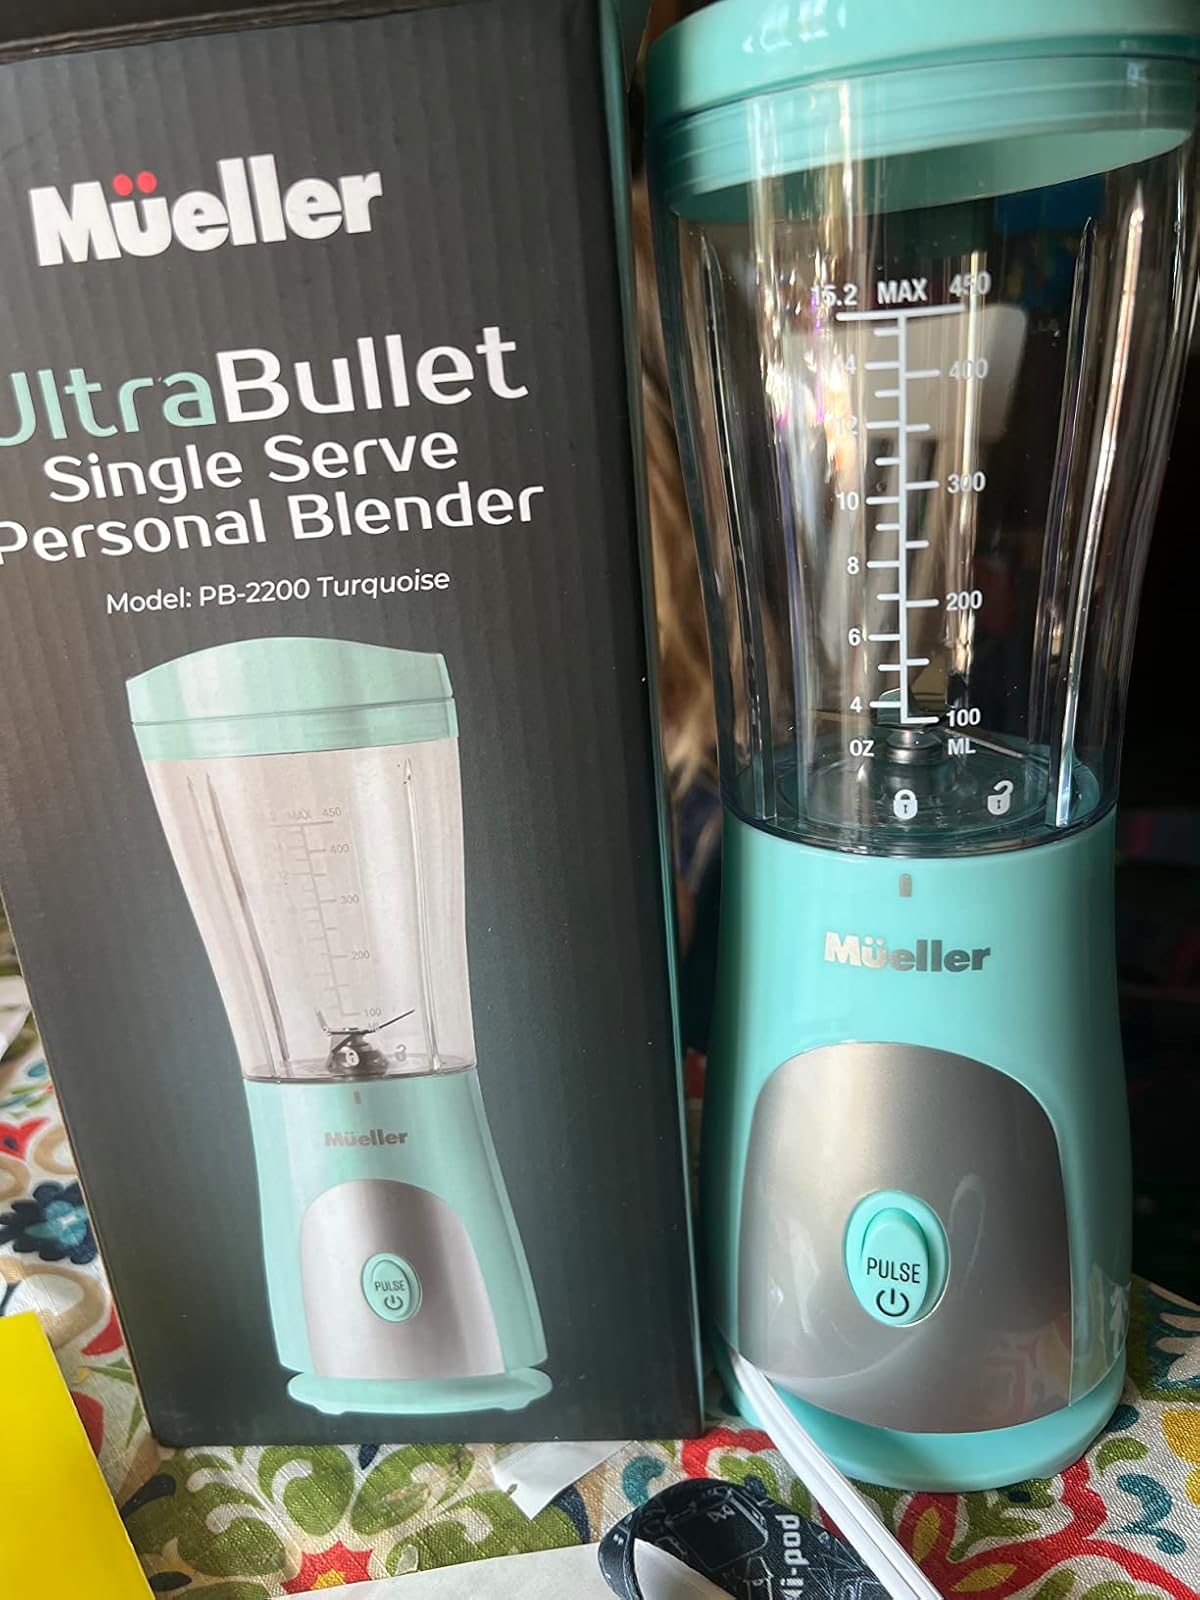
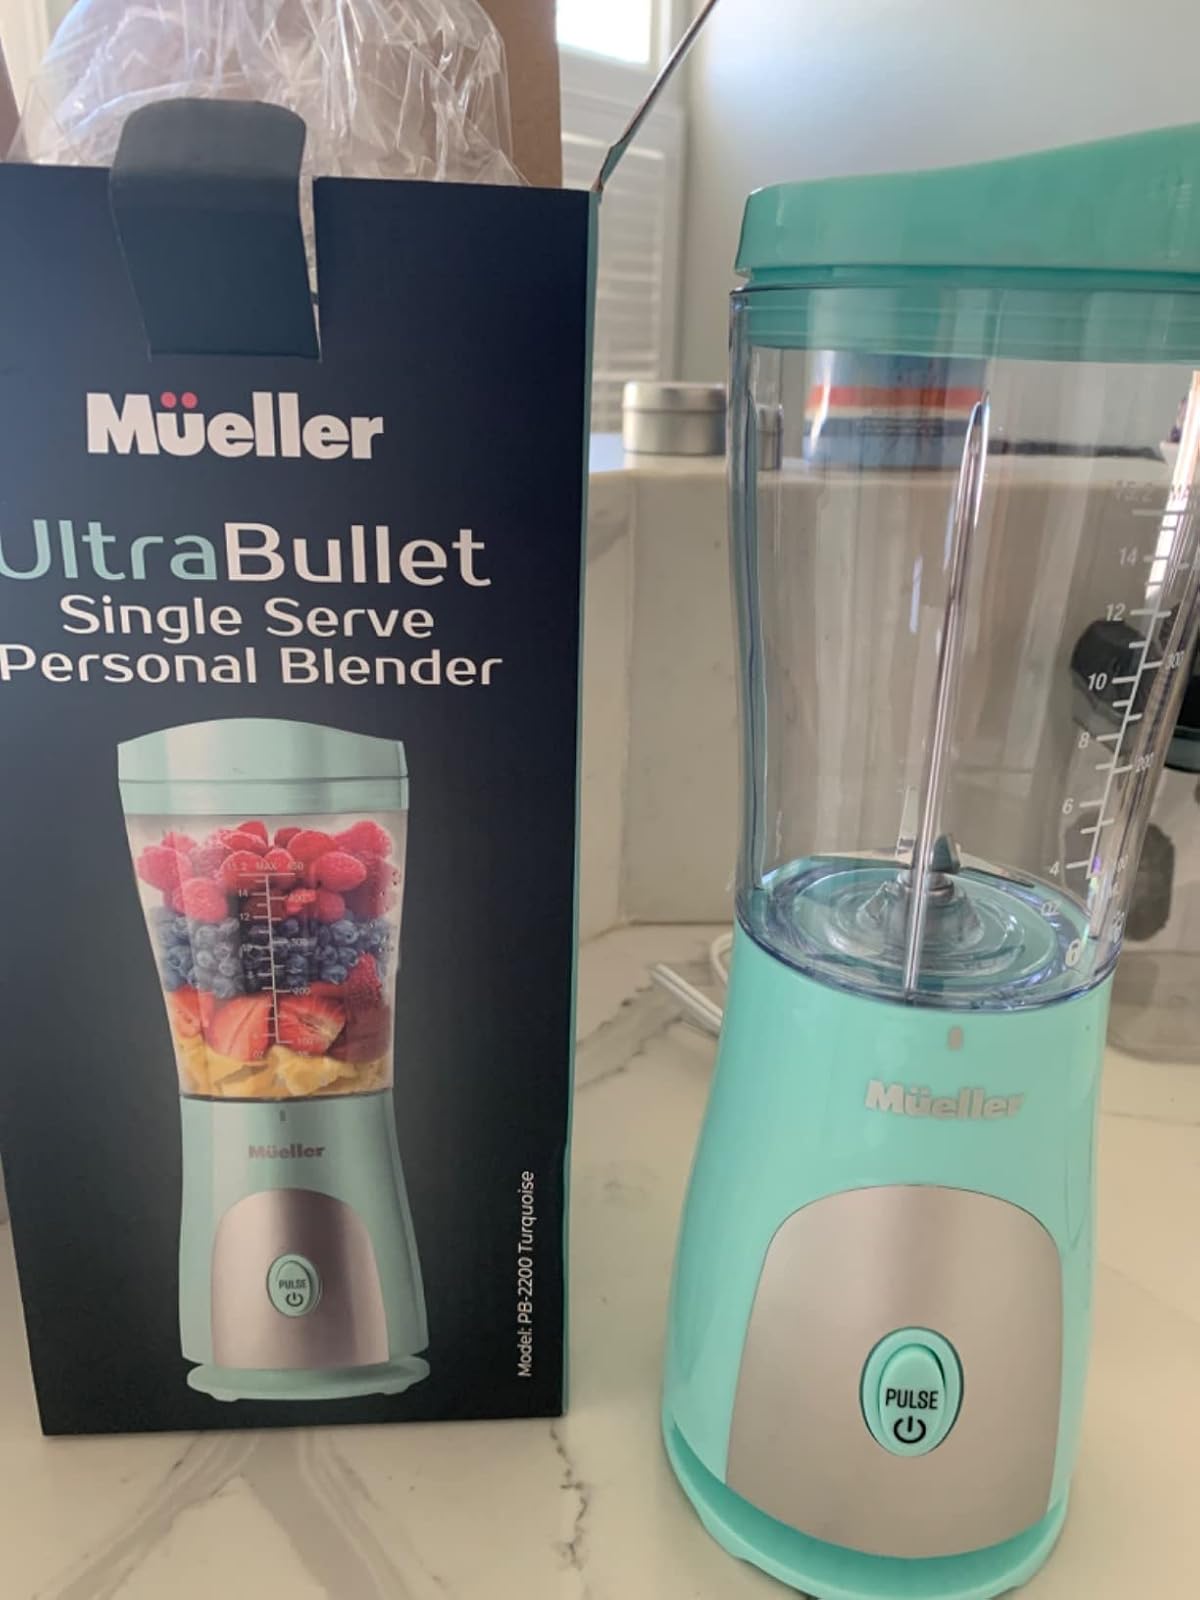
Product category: items_blender
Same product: yes